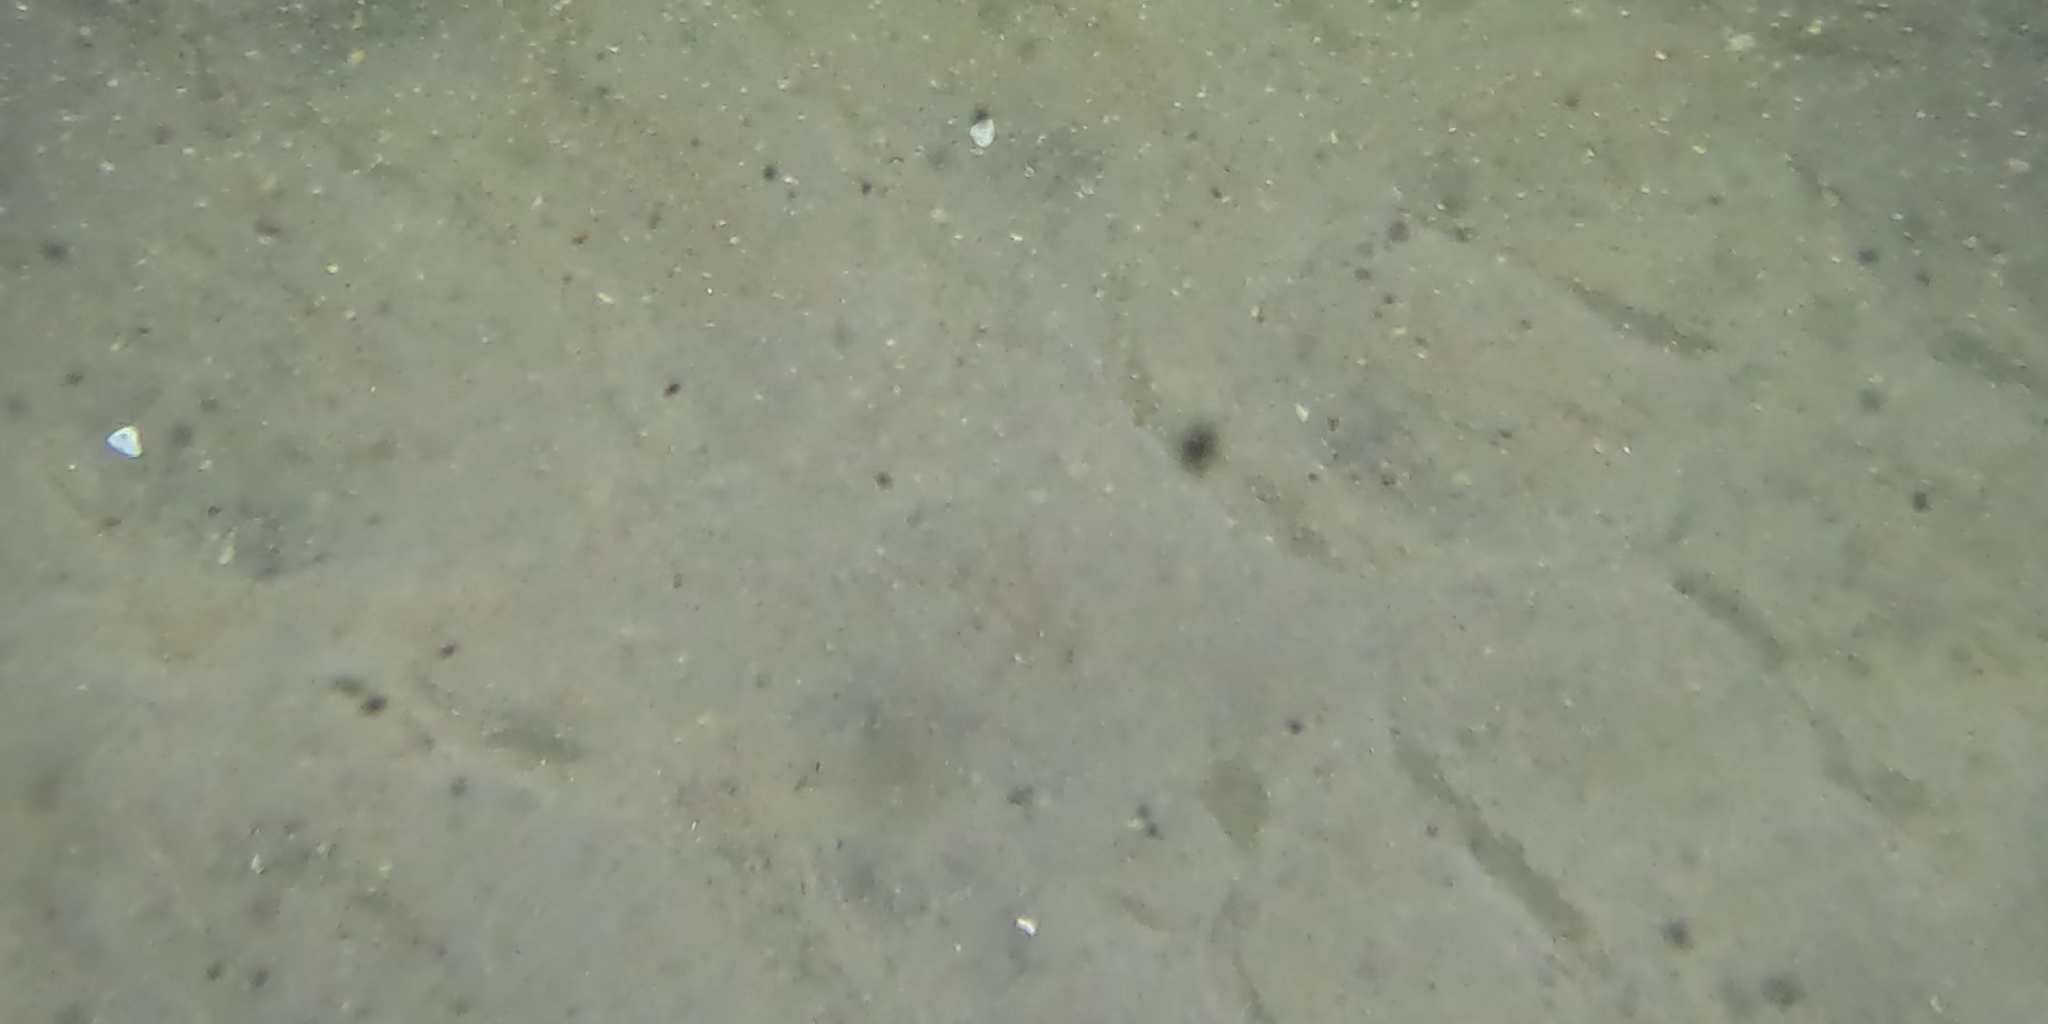
Seabed habitat: sand